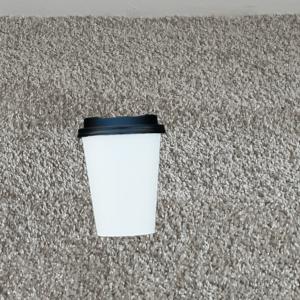
Label: cups